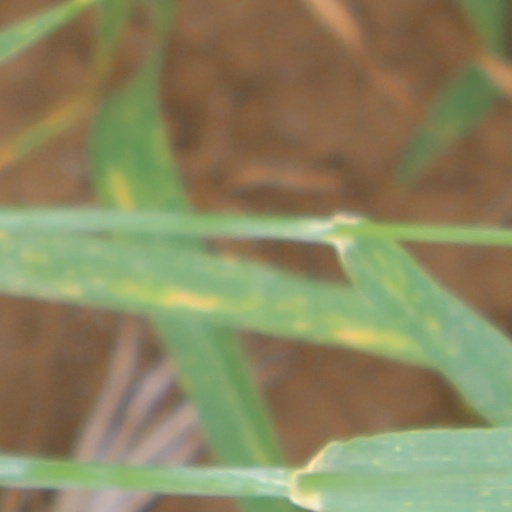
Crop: wheat